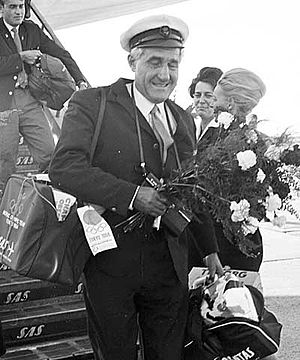
Ole Berntsen
Ole Valdemar Henrik Berntsen var en dansk sejlsportsmand.